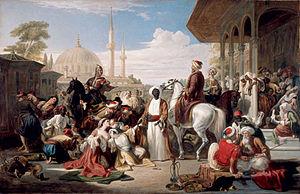
Nathaniel George Philips, né le 9 juin 1795 à Manchester et mort le 1ᵉʳ août 1831 à Liverpool, est un peintre et graveur britannique.